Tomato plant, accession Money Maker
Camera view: bottom (45 deg); turntable rotation: 90 degrees
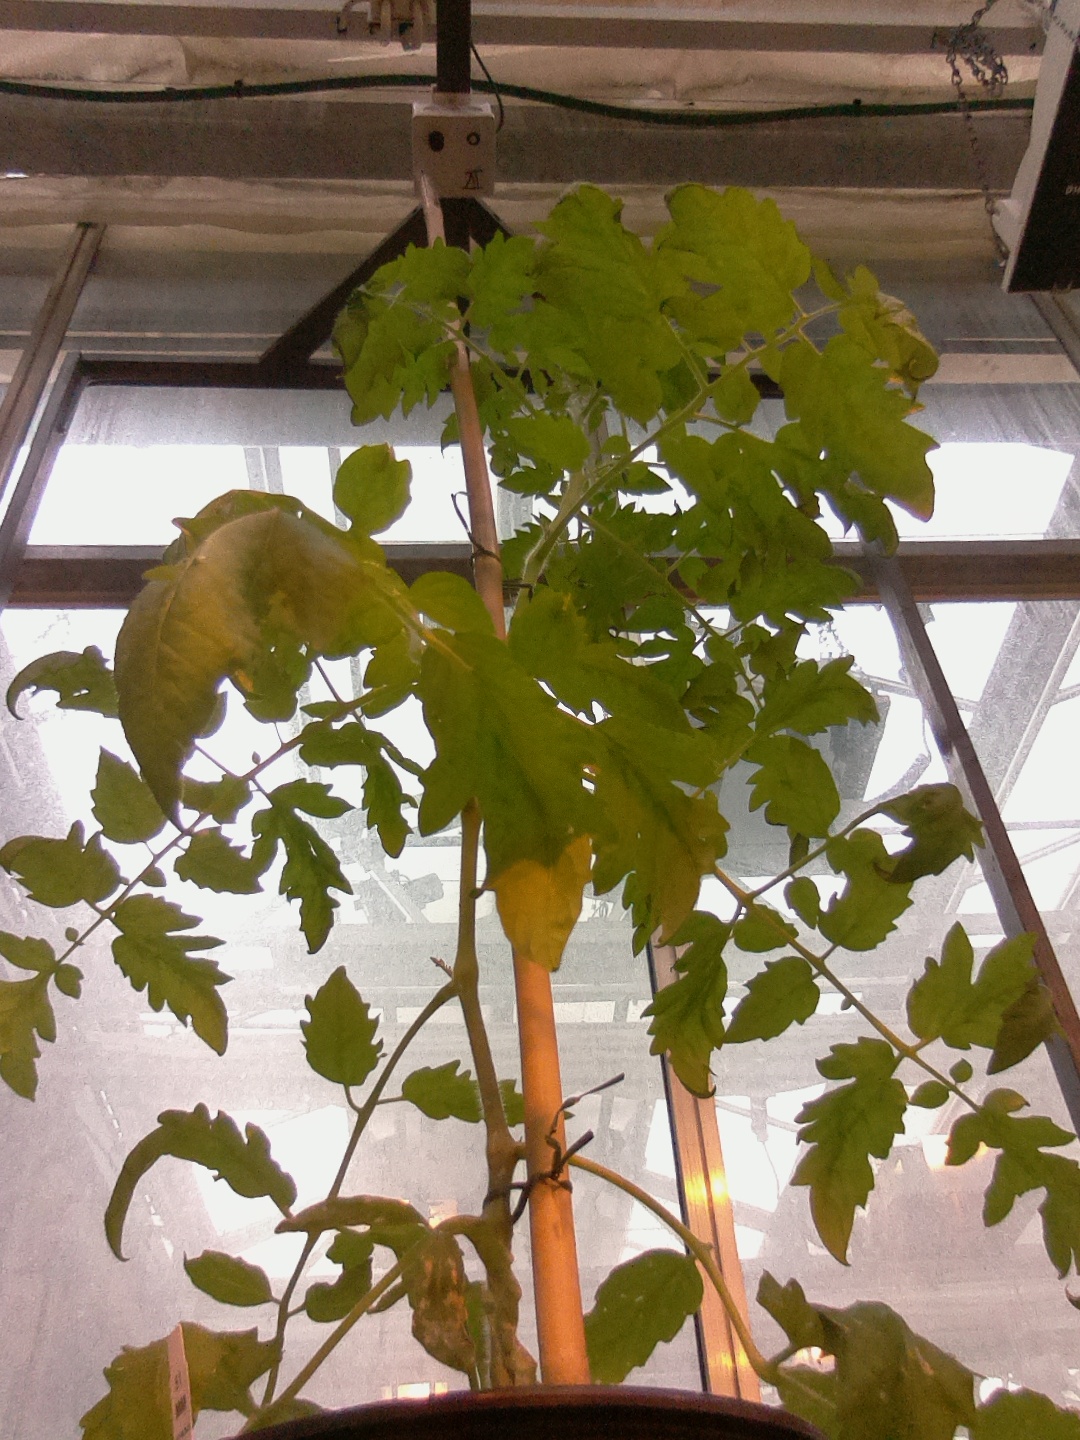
BBCH growth stage 65: Full flowering, 50%-60% of flowers open, first petals falling